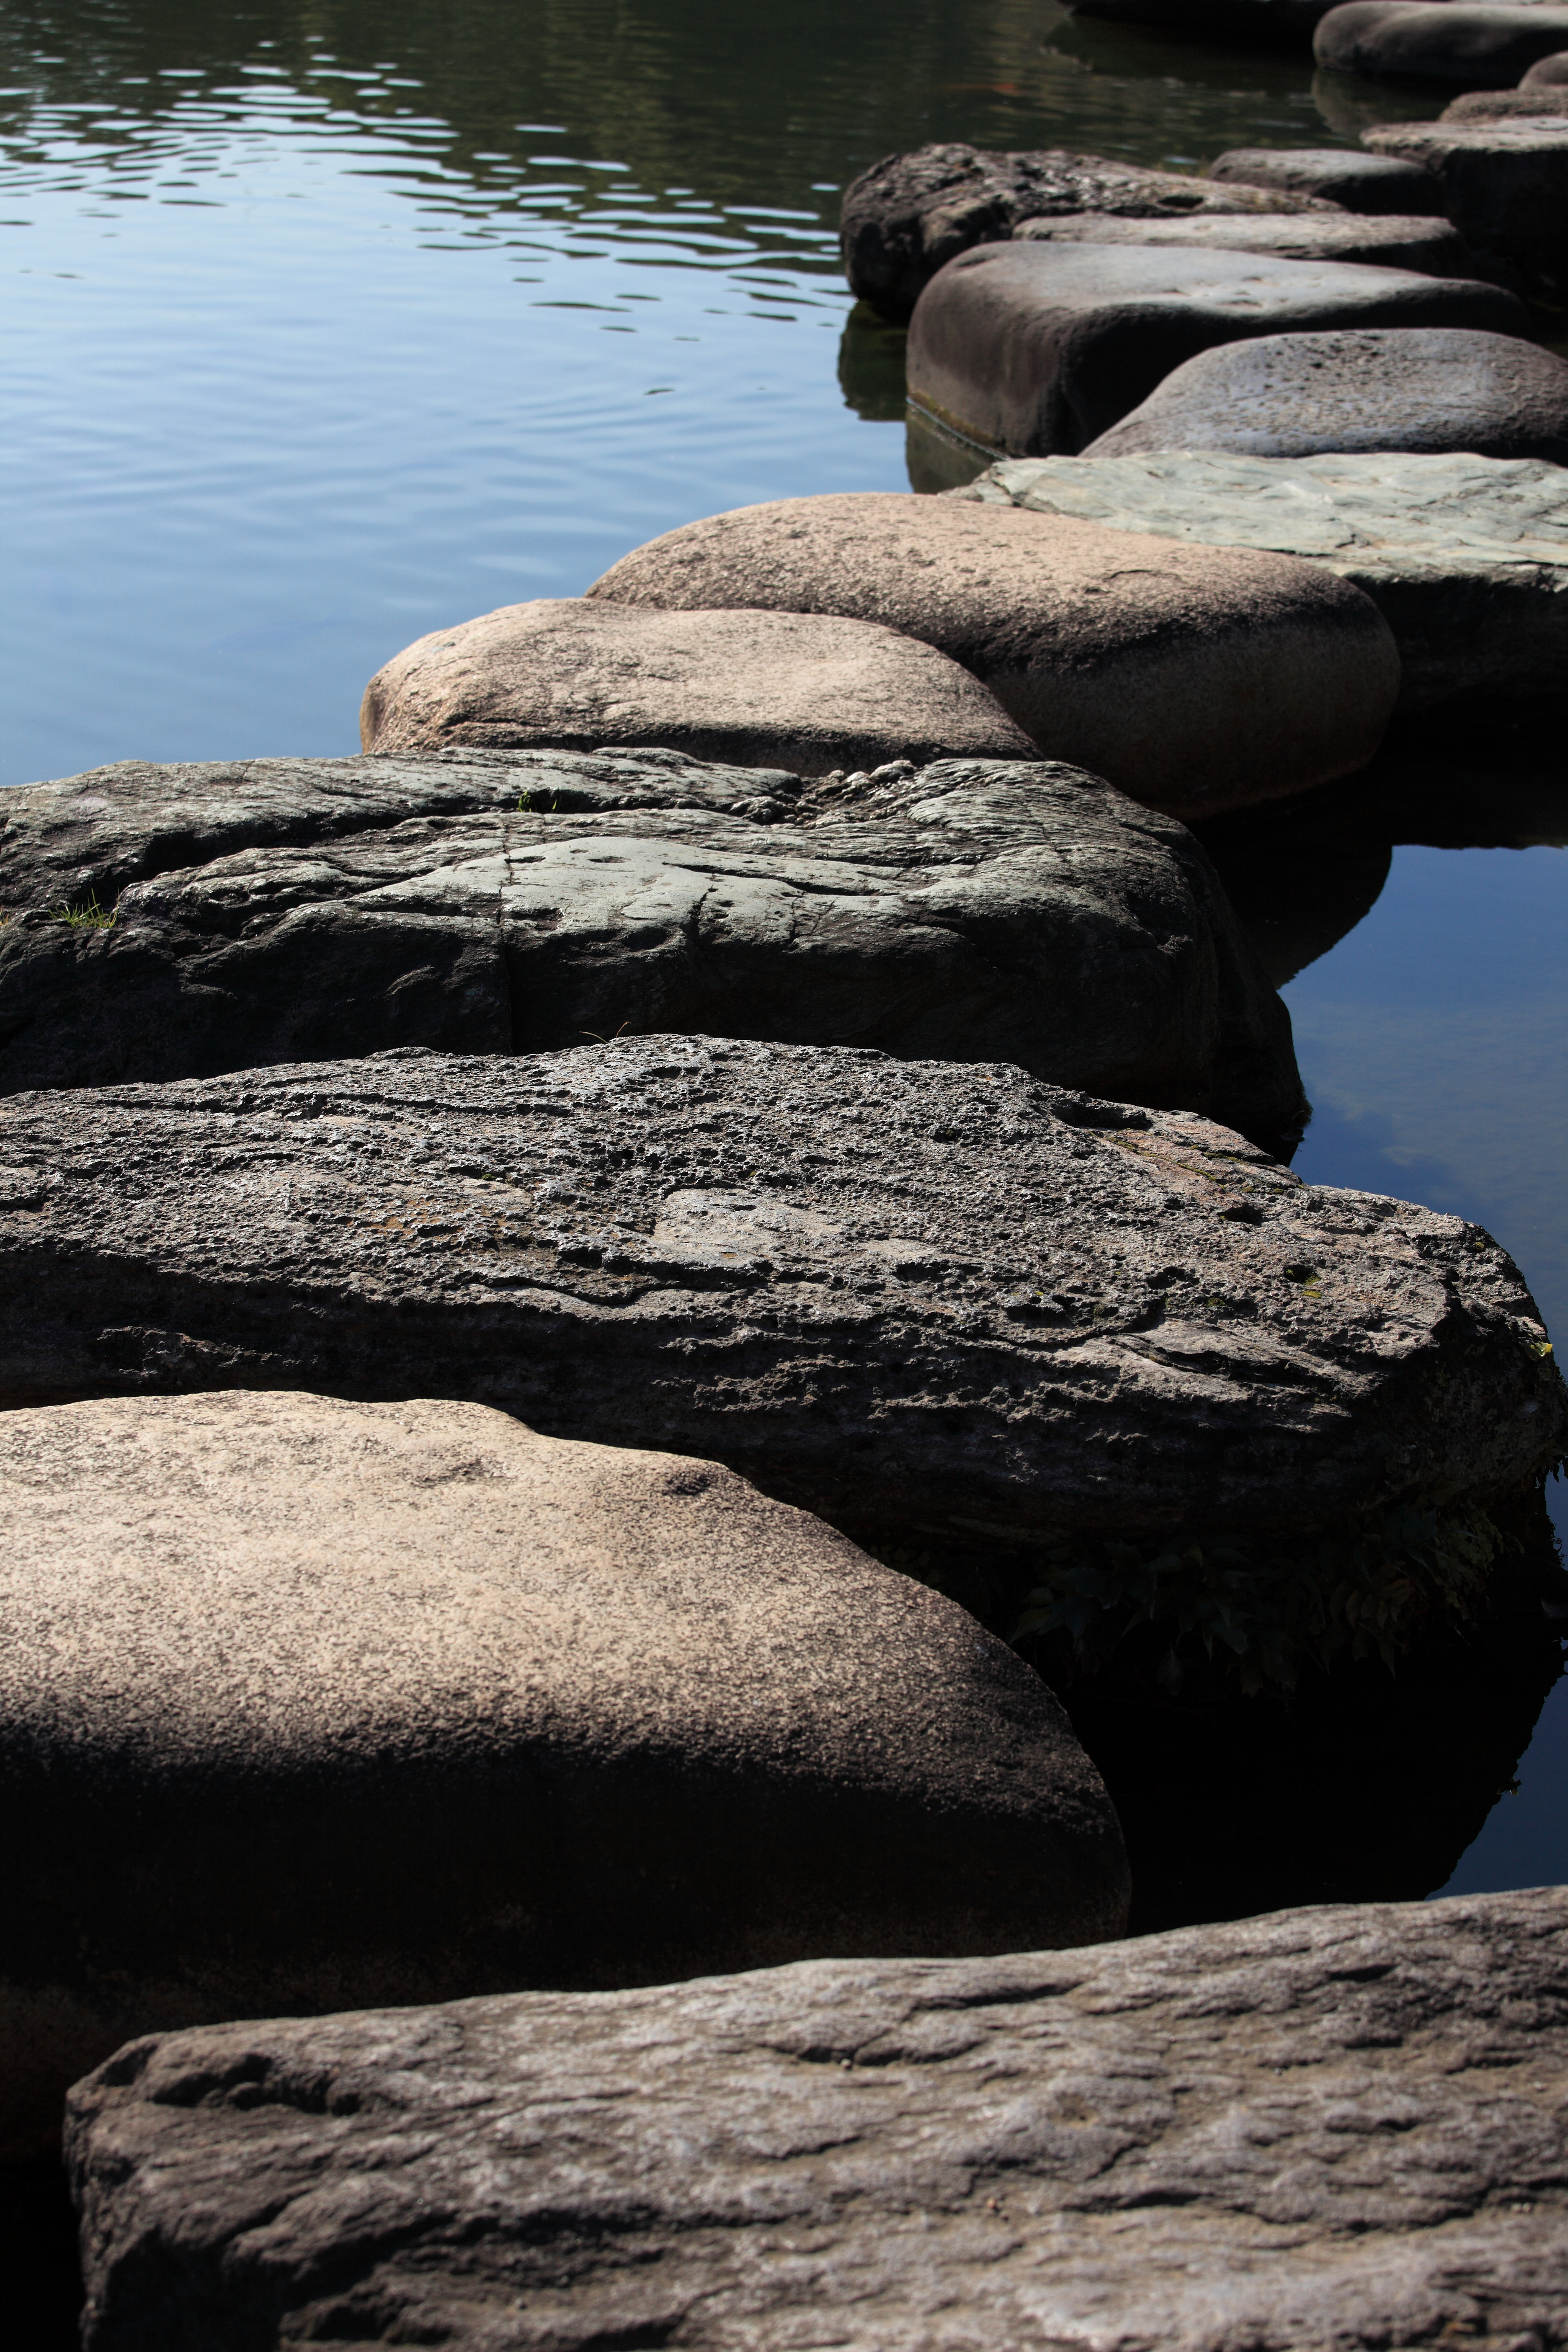
landscape, sea, coast, water, nature, rock, ocean, shore, wave, cliff, reflection, high, terrain, material, body of water, rocks, geology, boulder, 5d, hires, markii, hi, res, resolution